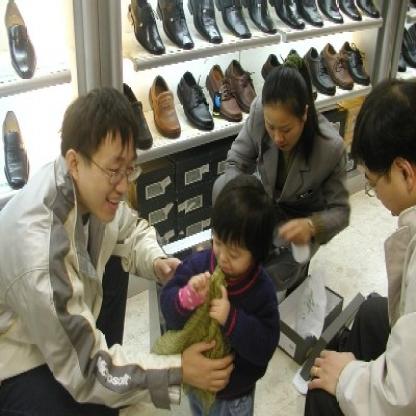
Scene: Indoor